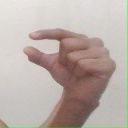
अक्षर: ग